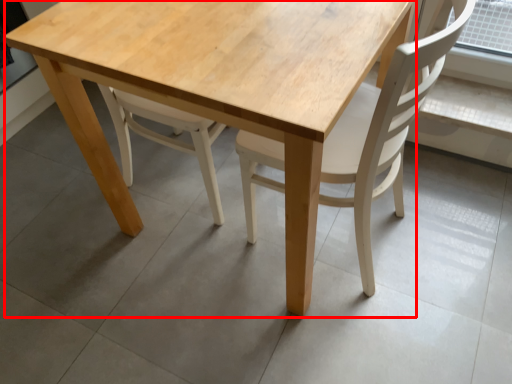
Question: From the image's perspective, what is the correct spatial positioning of round table (annotated by the red box) in reference to chair? Select from the following
(A) below
(B) above
Answer: B